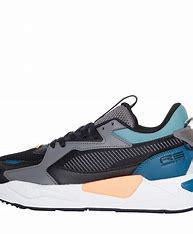
Brand: Puma
Model: Rs Z